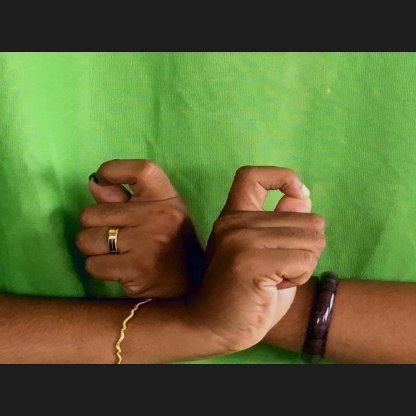
Mudra: Berunda